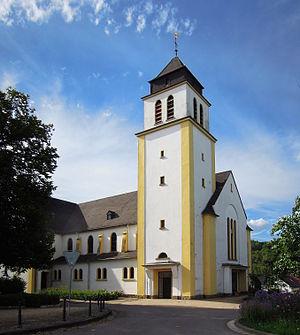
Hemmersdorf est un quartier de la commune de Rehlingen-Siersburg en Sarre. Cette localité est issue d'une fusion en 1937 des anciens villages de Groß-Hemmersdorf et Kerprich-Hemmersdorf.